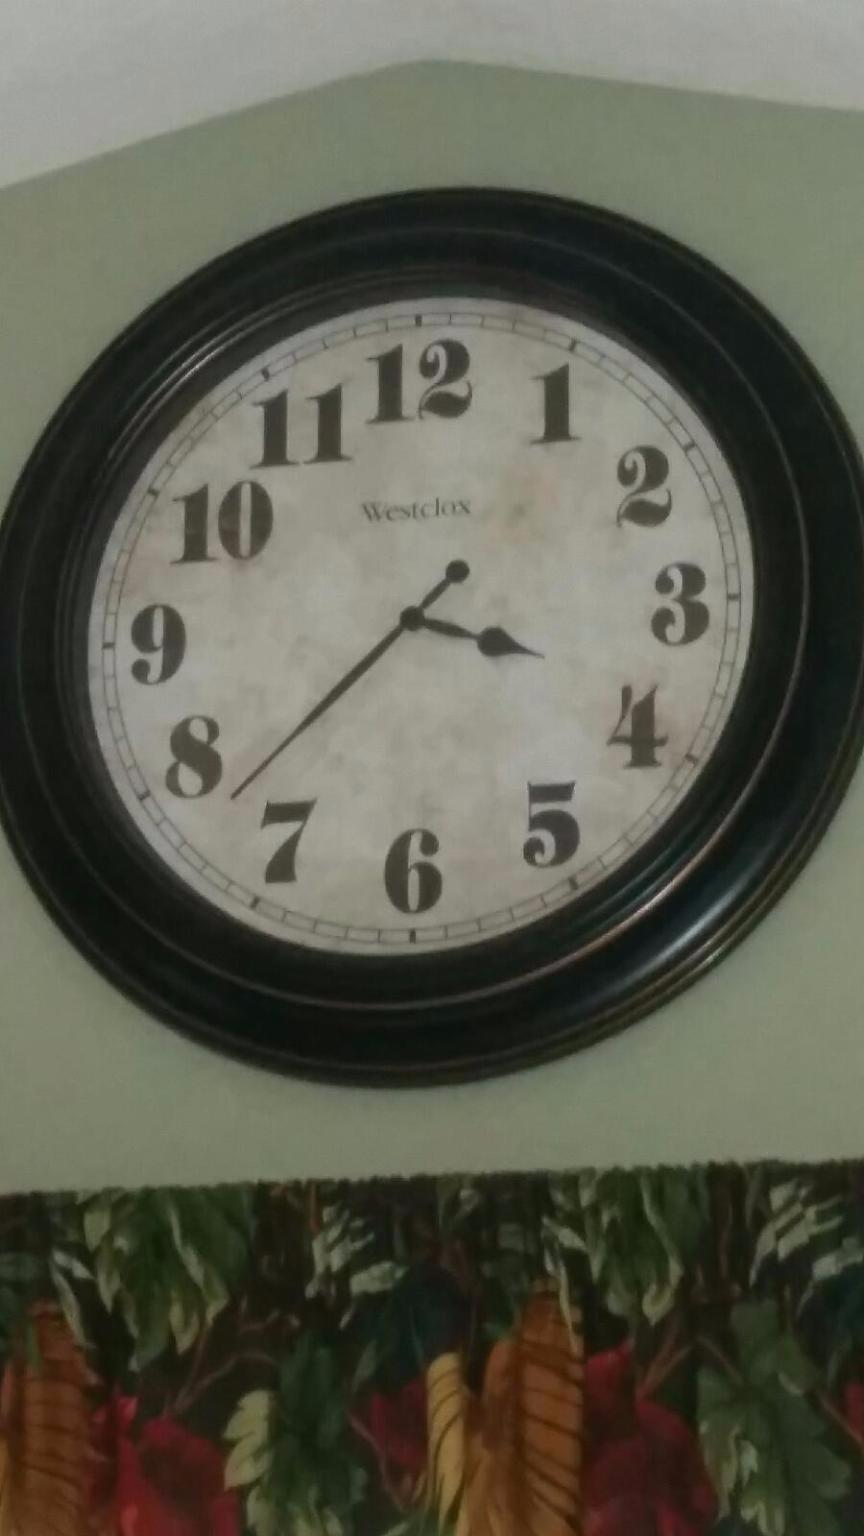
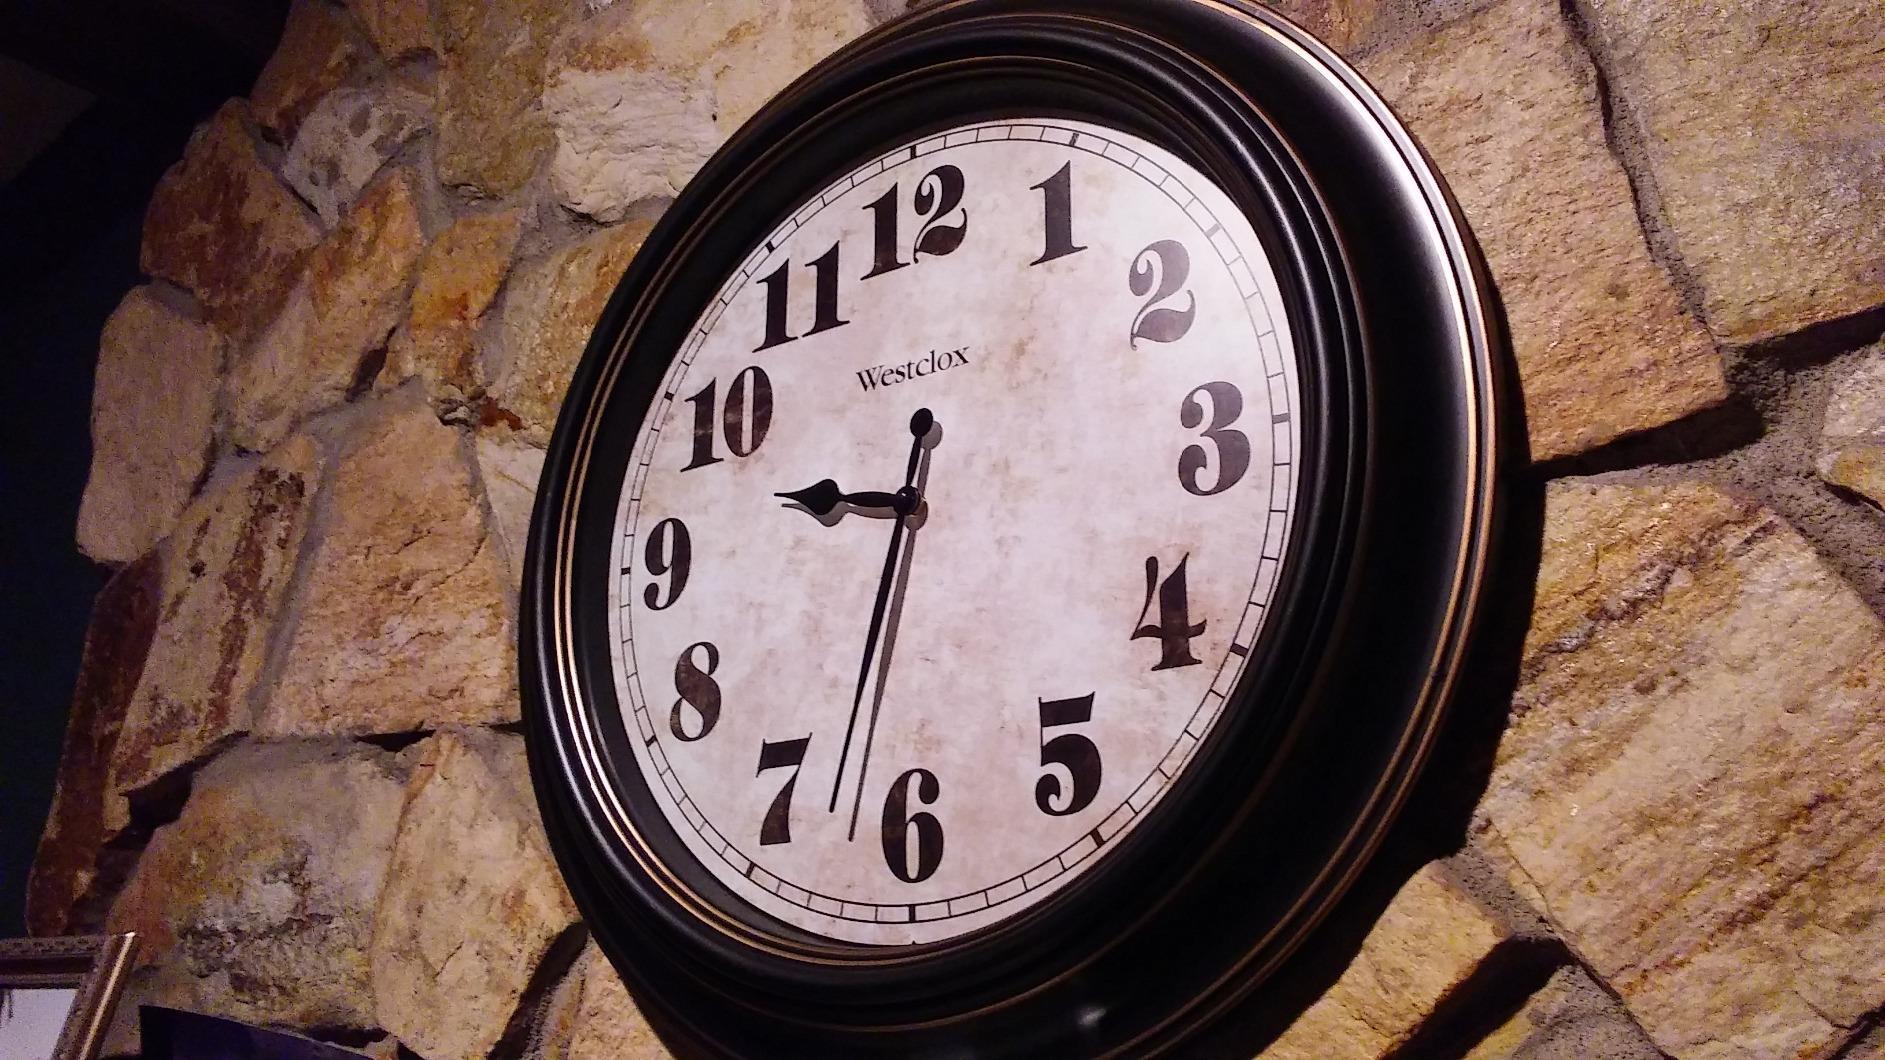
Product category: clock
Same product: yes